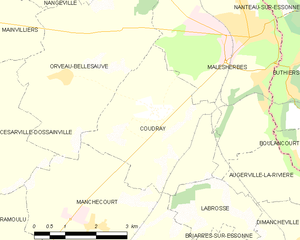
Coudray est une ancienne commune française située dans le département du Loiret en région Centre-Val de Loire, devenue le 1ᵉʳ janvier 2016 une commune déléguée au sein de la commune nouvelle du Malesherbois.